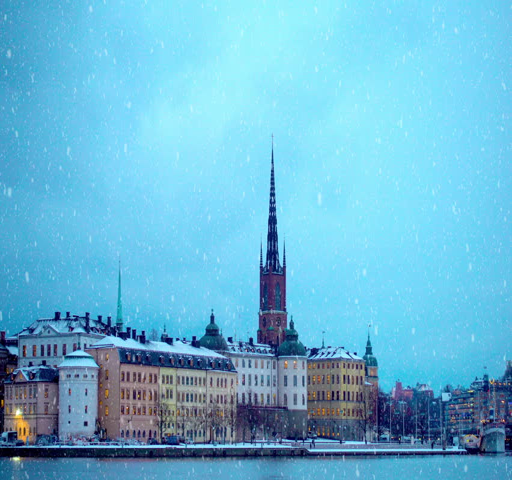
island on a snowy winters day